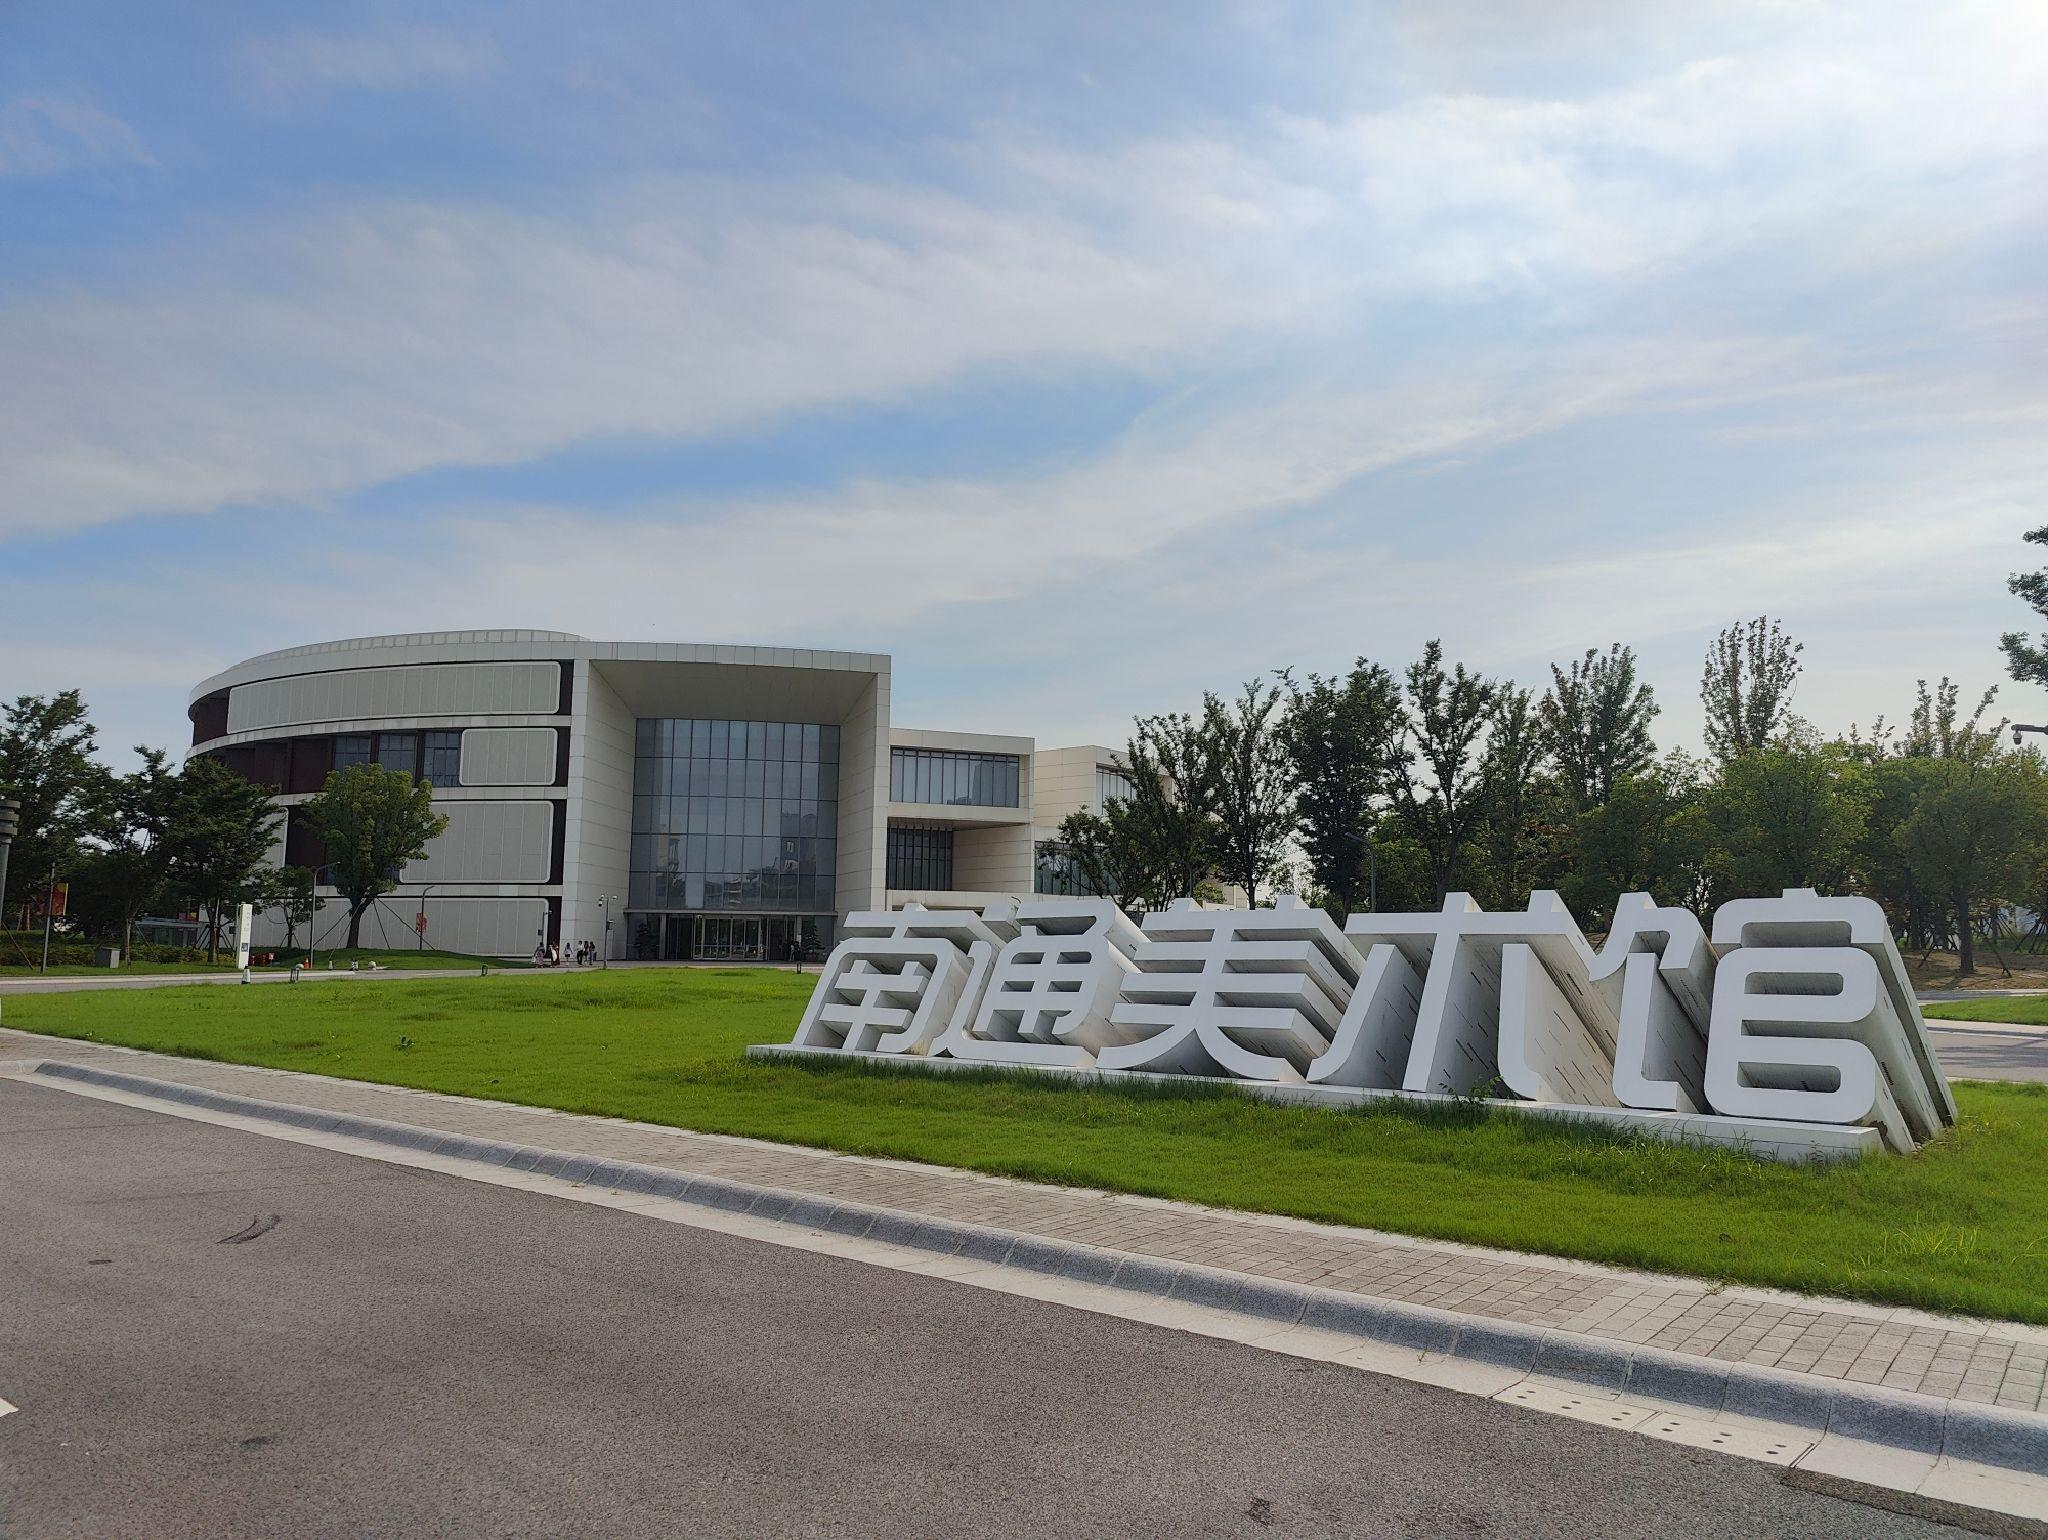
地标名称：南通美术馆